List of songs recorded by the Sword

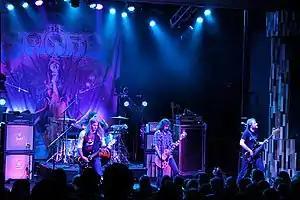
The current lineup of The Sword comprises Kyle Shutt, Santiago "Jimmy" Vela III, J. D. Cronise and Bryan Richie.

The Sword is an American heavy metal band formed in Austin, Texas in 2003. The band released its debut album "Age of Winters" in 2006; the songs on the album were largely written by frontman J. D. Cronise before the band's formation, although the musical compositions were credited to the band as a whole. In 2007 the band contributed the track "Sea of Spears" to a split extended play (EP) with Swedish band Witchcraft, which was credited to Cronise and guitarist Kyle Shutt, as well as a cover version of Led Zeppelin's "Immigrant Song". In 2008 the band released its second album "Gods of the Earth", which was again credited to Cronise (lyrics) and the band as a whole (music), as well as the single "Fire Lances of the Ancient Hyperzephyrians" which featured the previously unreleased track "Codex Corvidae" as the B-side.